Cross potent

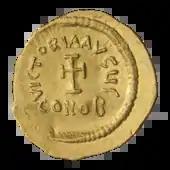
Tremissis of Heraclius (c. 610–613)

The cross potent as a Christian cross variant is used on Byzantine coins of the 7th century, under the Heraclian dynasty, mostly as a "Calvary cross potent", i.e. a cross potent standing on a number of steps. A Tremissis of Heraclius, dated c. 610–613, also shows the cross potent without the steps. A cross potent, or cross patty, is already shown on a Tremissis of Theodosius II (first half of the 5th century).